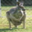
Label: kangaroo